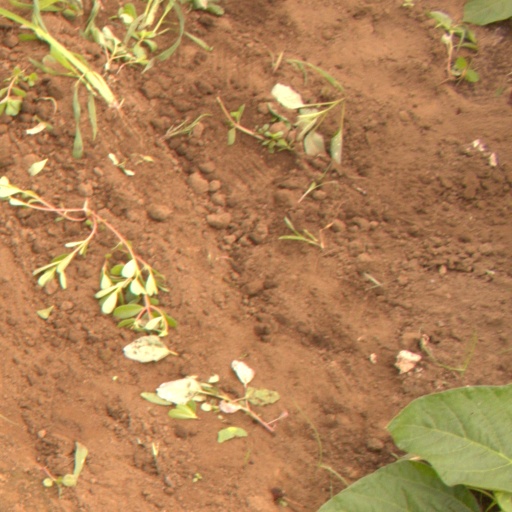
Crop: soybean